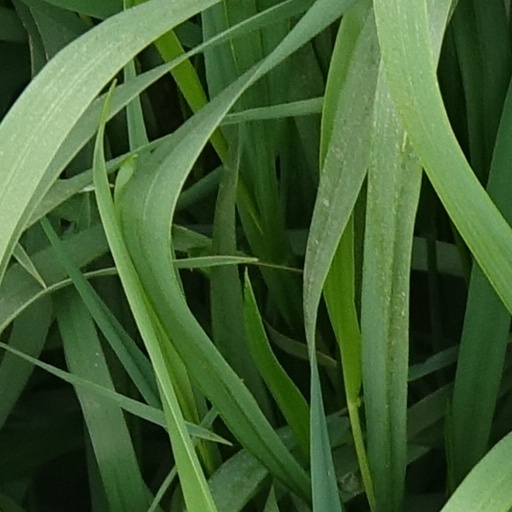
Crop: wheat